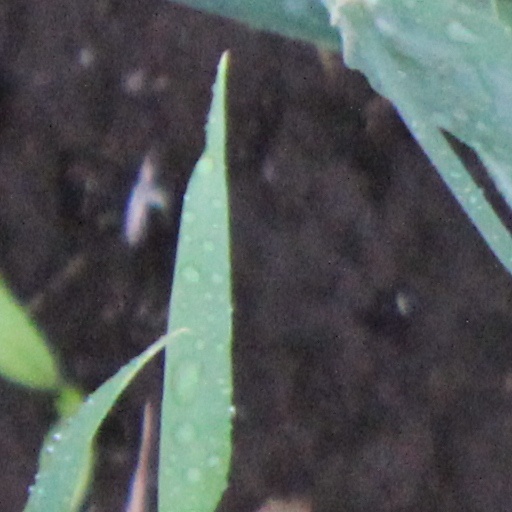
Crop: wheat